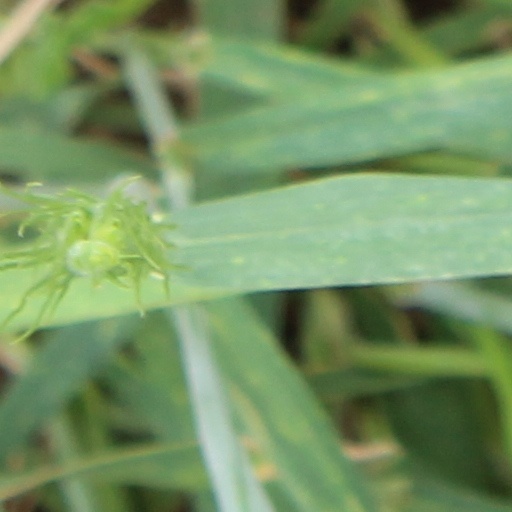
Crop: wheat